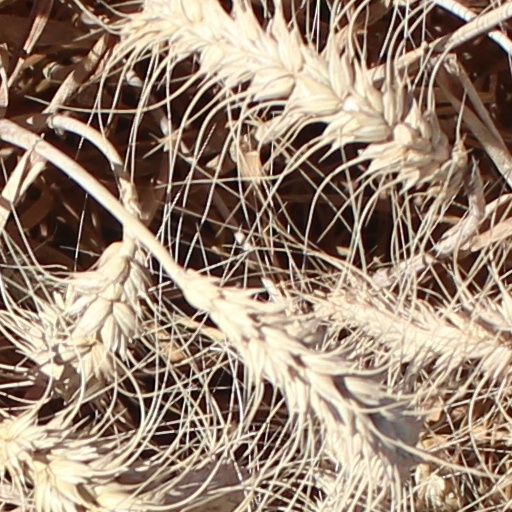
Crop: wheat